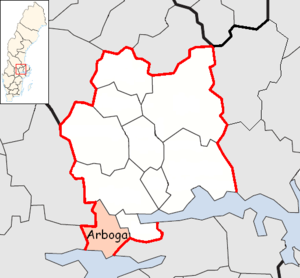
La commune d'Arboga est une commune suédoise du comté de Västmanland. 13 406 personnes y vivent. Son chef-lieu se situe à Arboga.